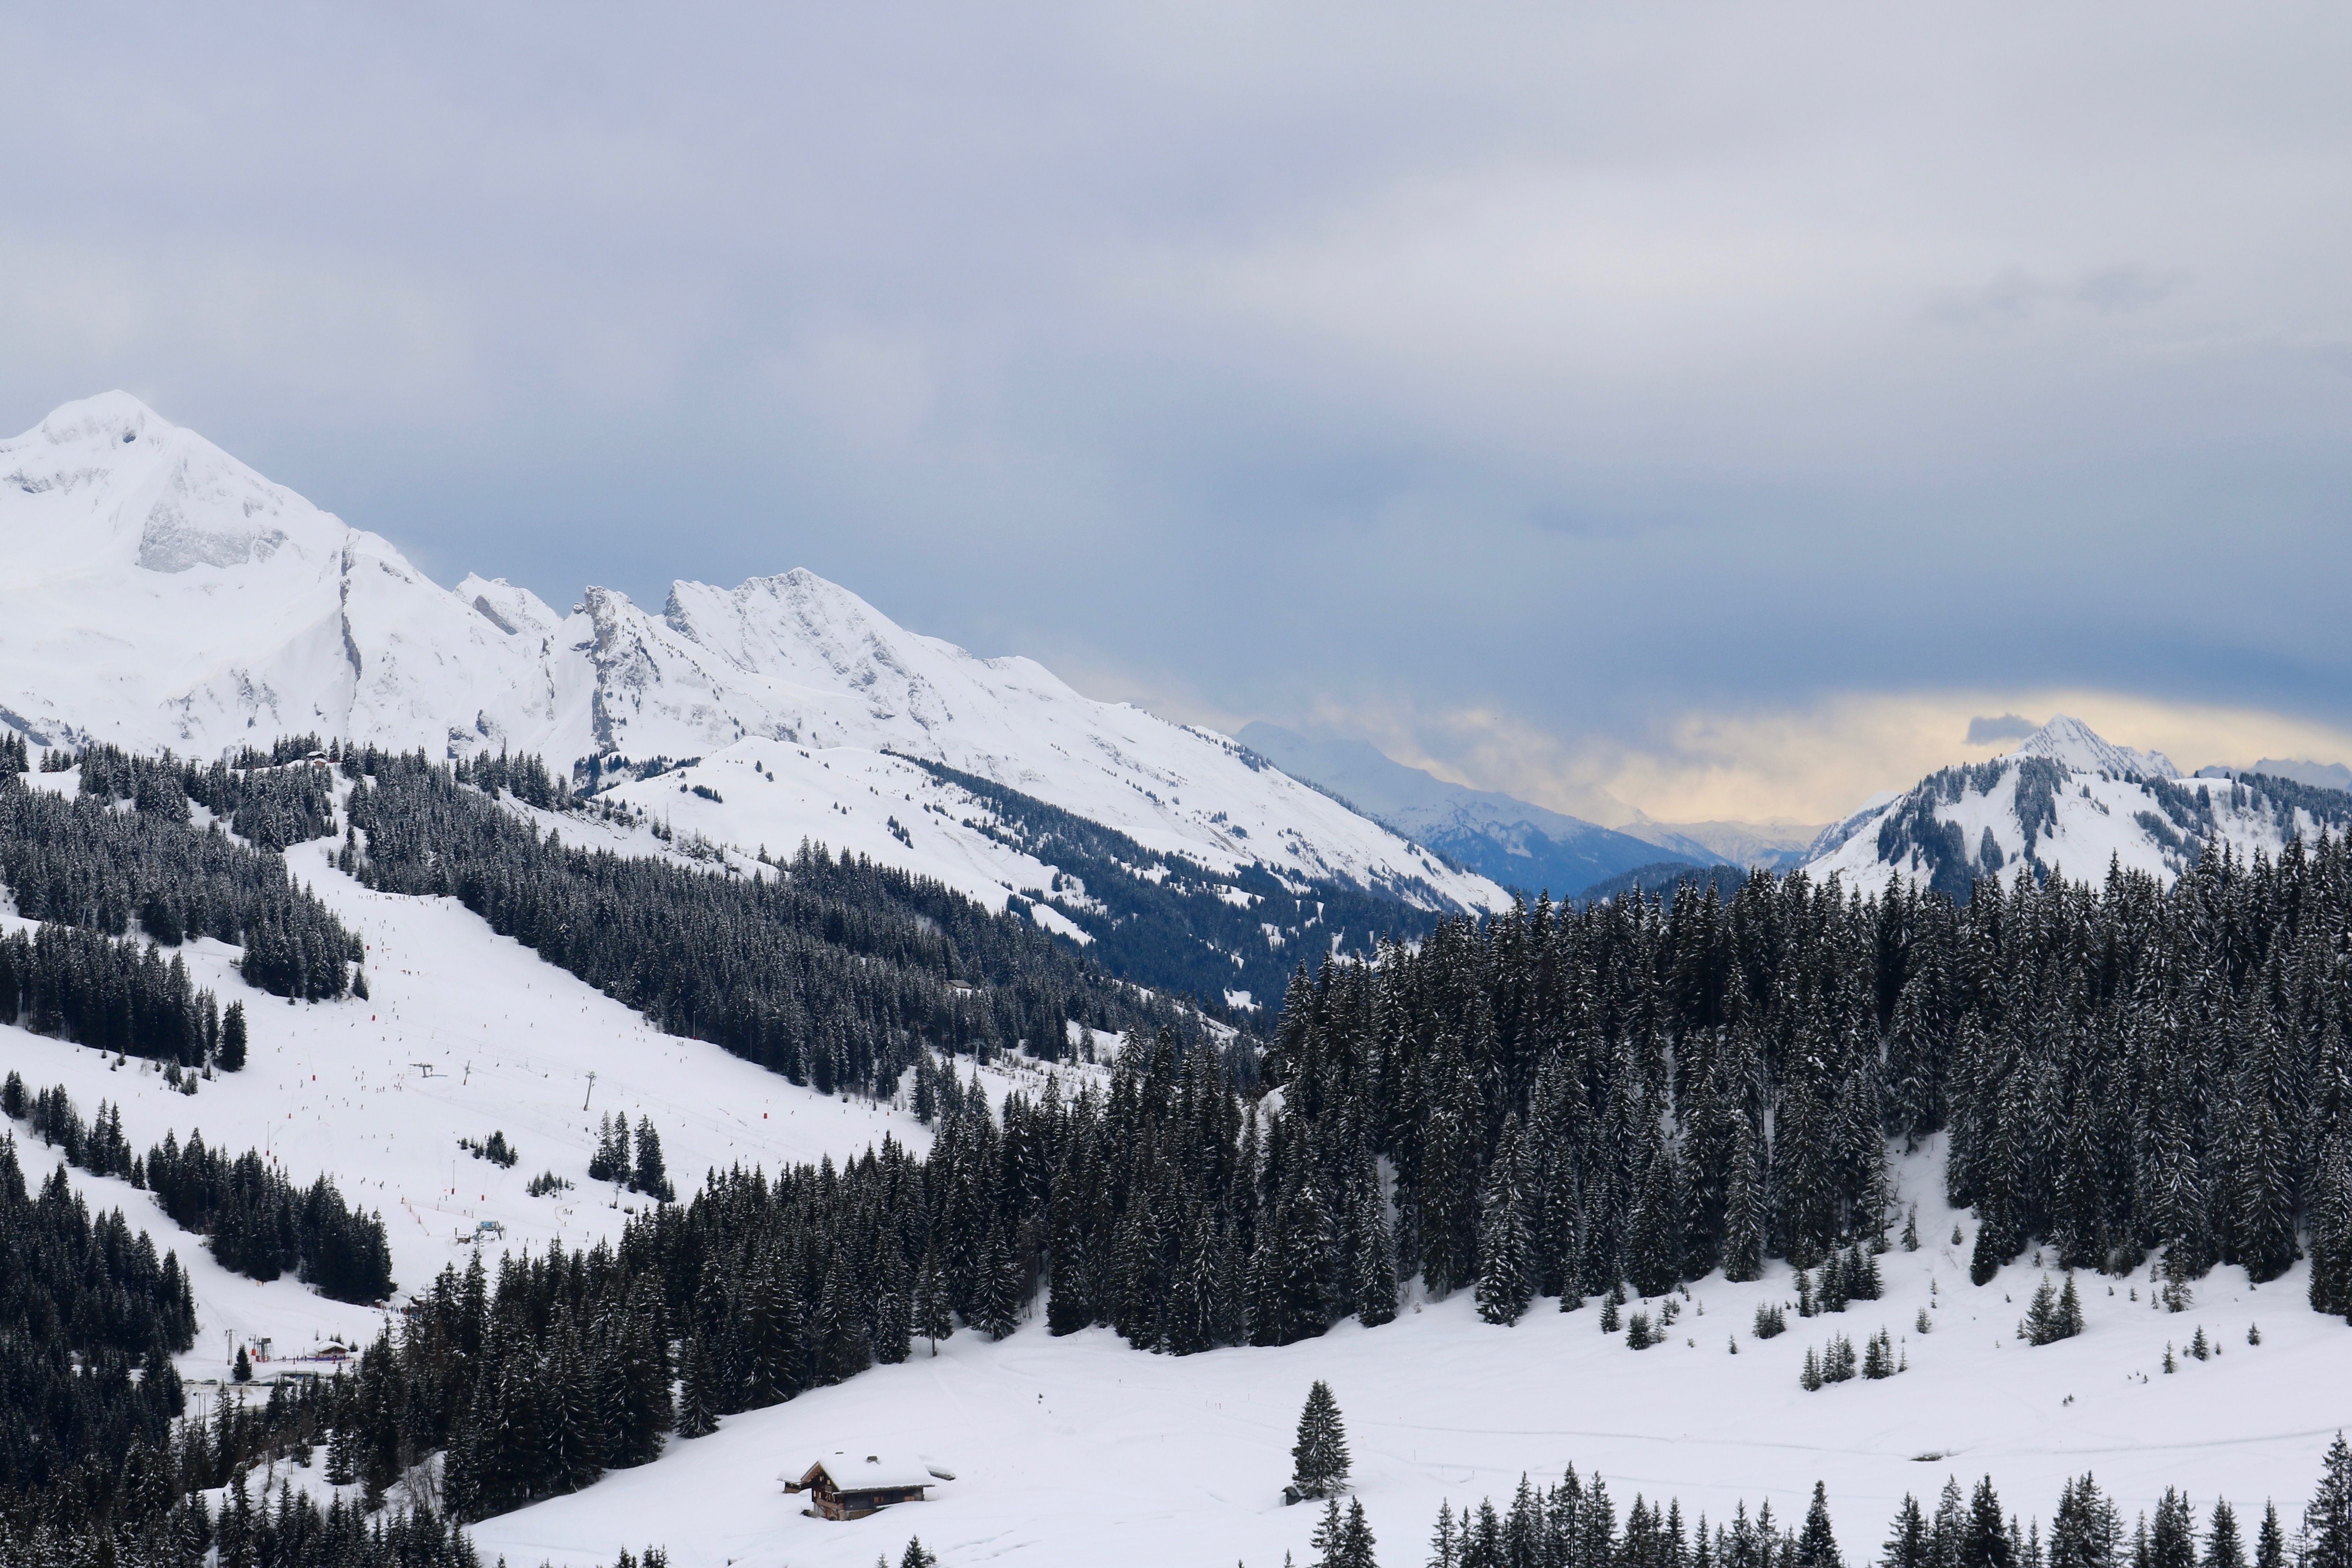
mountain, snow, winter, mountain range, weather, skiing, season, ridge, sports equipment, winter sport, resort, alps, ski, footwear, piste, ski equipment, mountainous landforms, geological phenomenon